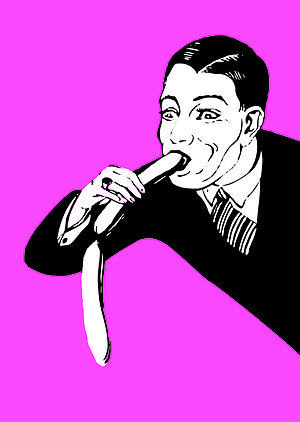
Le Zuzeln
La saucisse blanche est une charcuterie bavaroise faite avec du veau et du porc, relevée de persil et de citron. Elle est apparue pour la première fois sur la table de clients du Gasthaus Zum Ewigen Licht, une auberge de Munich, il y a plus de cent cinquante ans. Deux spécificités lui sont propres. La première est qu'elle ne se consomme que le matin et surtout avant les douze coups de midi, au cours d'un rituel second petit déjeuner, le Brotzeit. La seconde est qu'elle marque une frontière culturelle, sinon gastronomique, la Weißwurstäquator, entre le sud de l'Allemagne et le centre et nord du pays, que les amateurs bavarois de saucisse blanche appellent dédaigneusement les « Prussiens ». Il existe aussi des saucisses blanches en Pologne, en Silésie, en Lorraine et en Alsace.